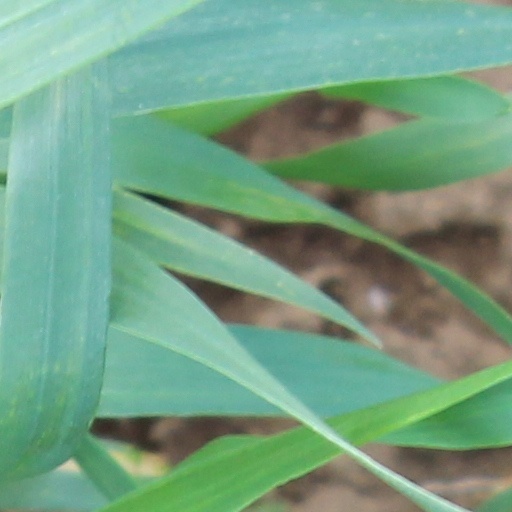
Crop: wheat